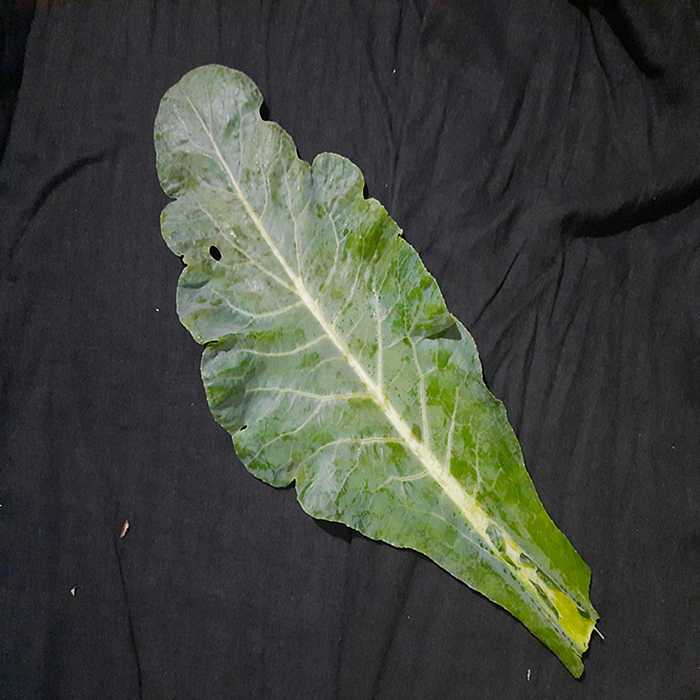
Plant: Cauliflower
Label: Fresh leaf